Kozel Castle

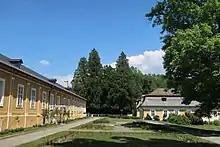
Kozel Castle

Kozel Castle is a hunting castle in Šťáhlavy near Plzeň in the Czech Republic from the 18th century.